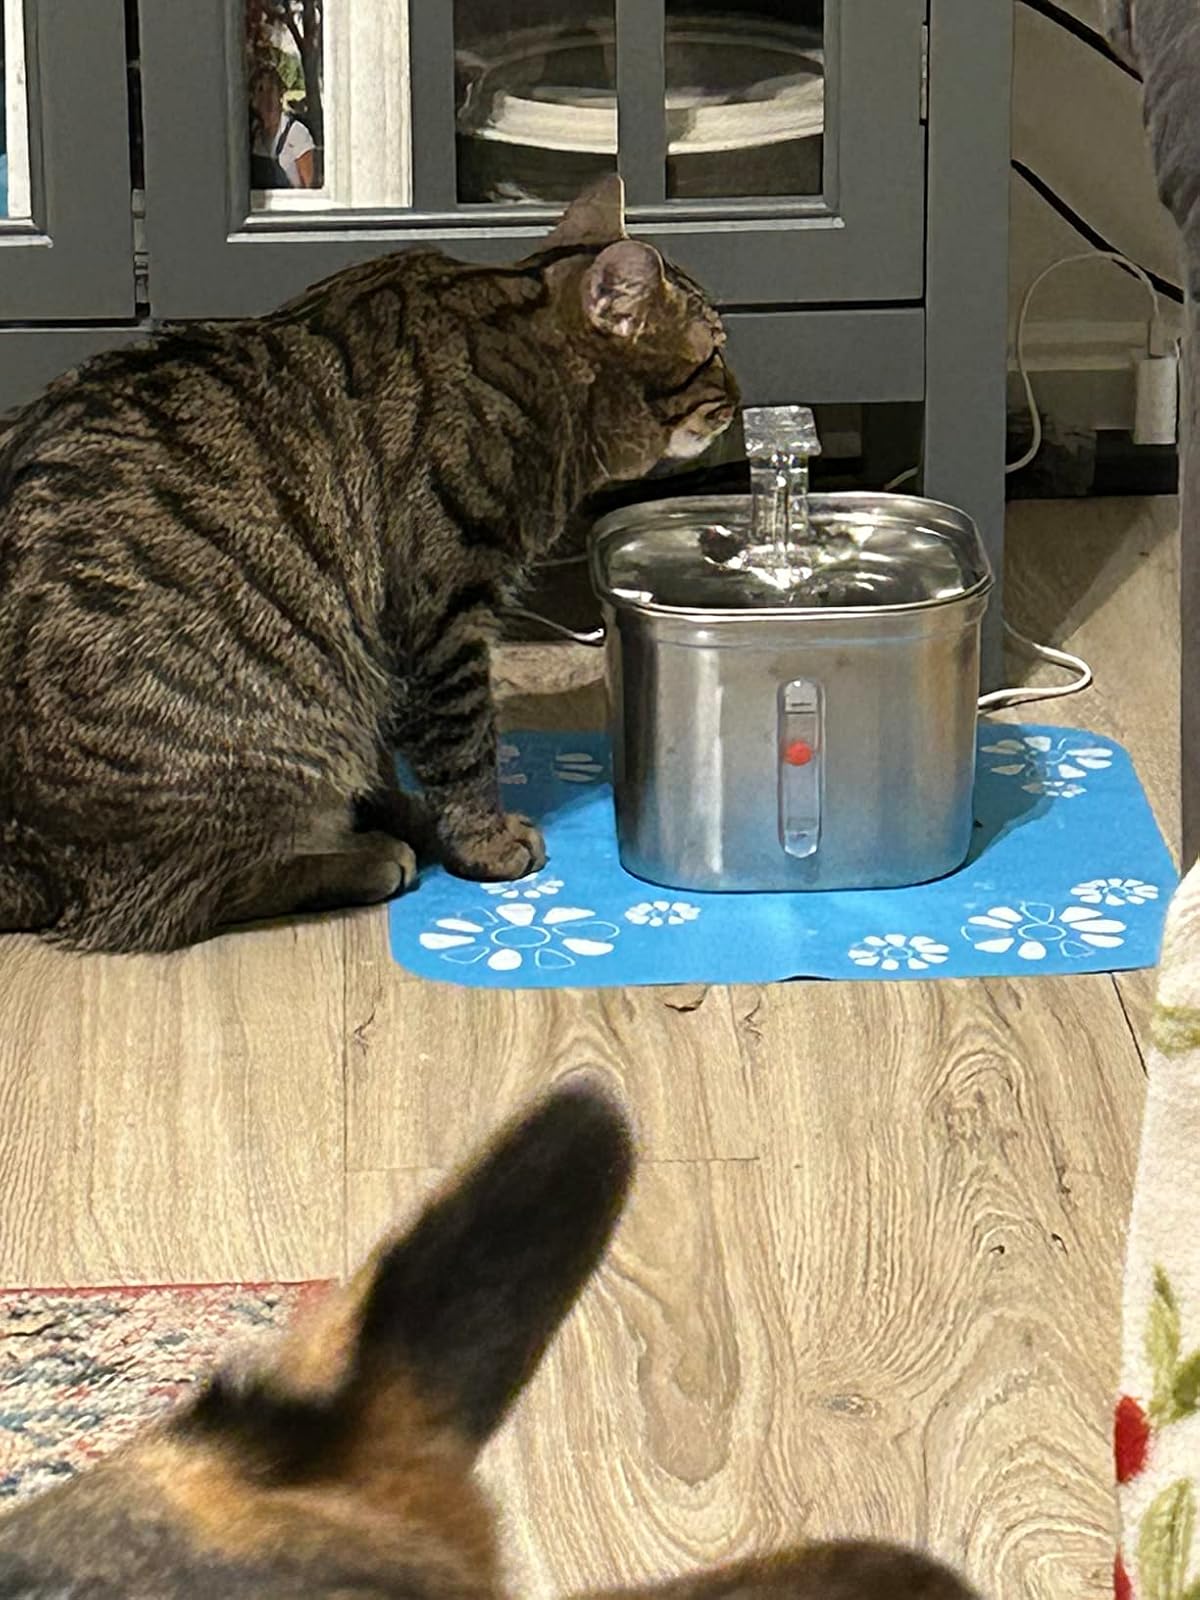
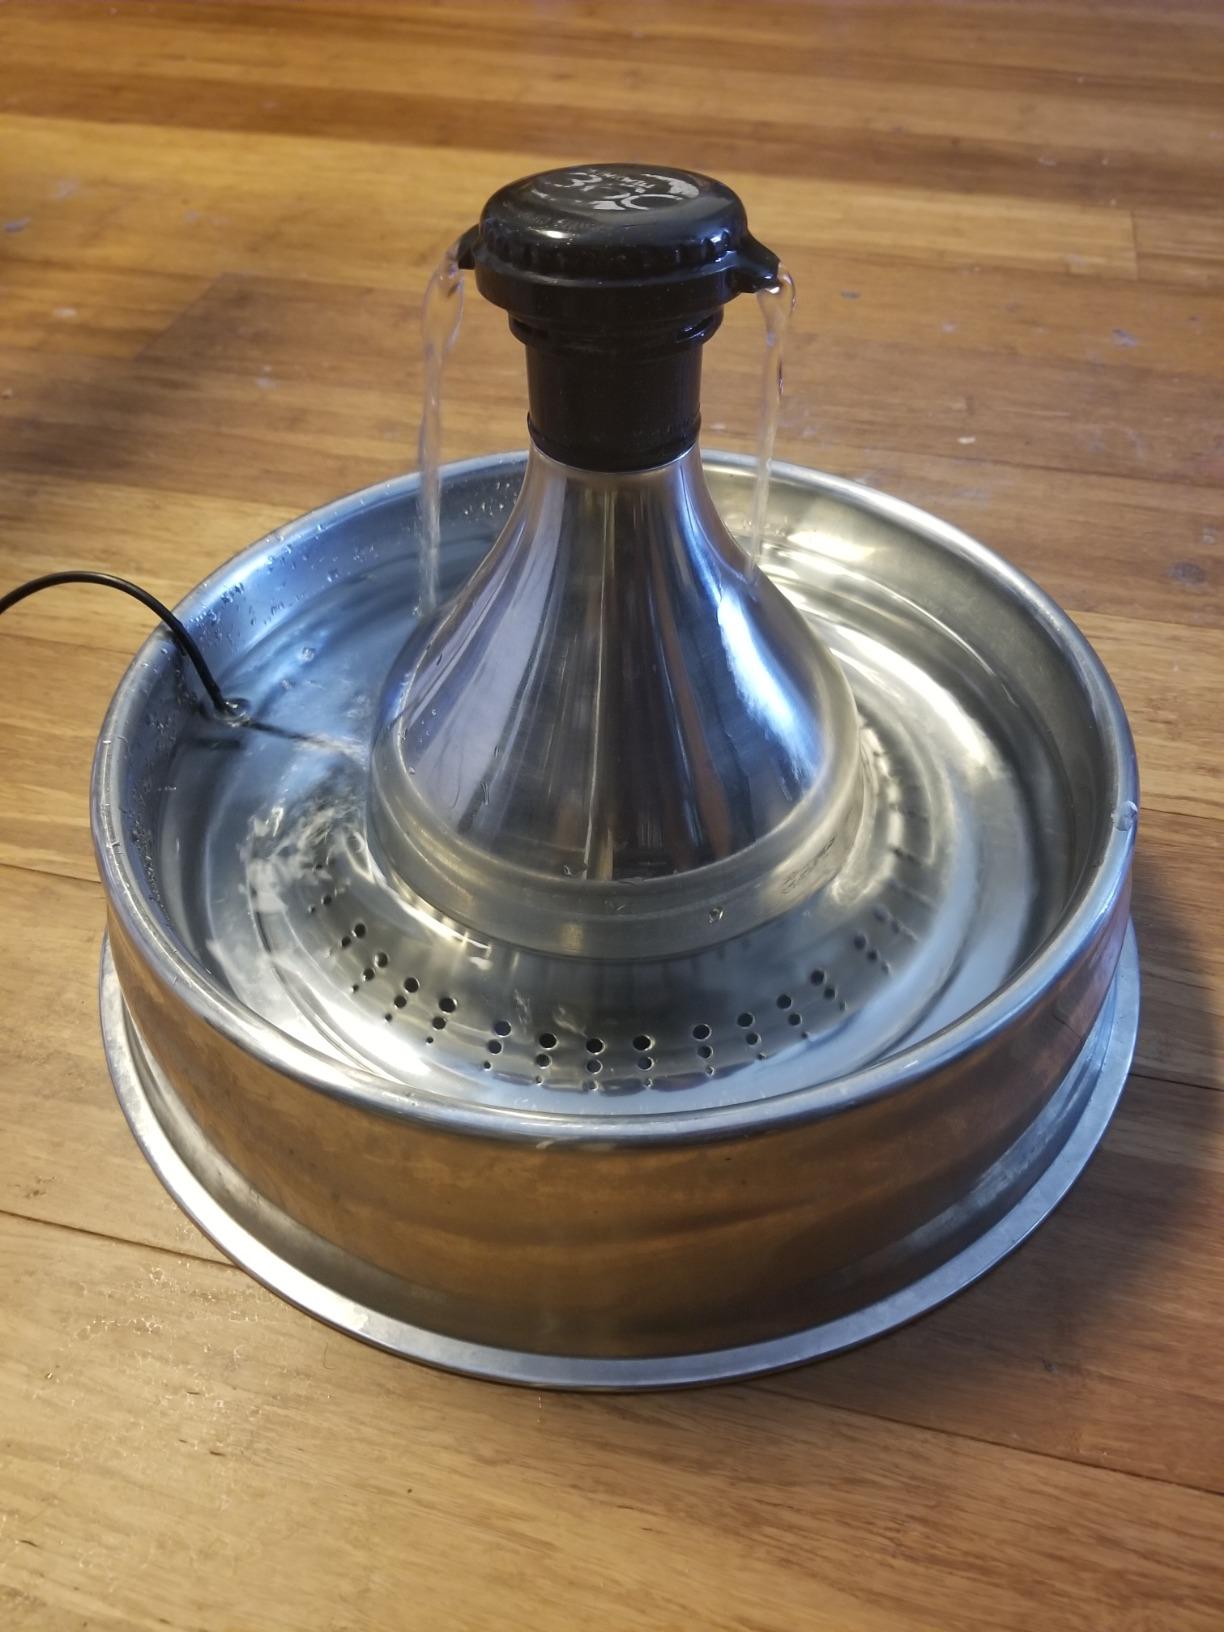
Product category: items_bowl
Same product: no